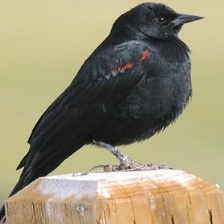
Species: TRICOLORED BLACKBIRD
Scientific name: AGELAIUS TRICOLOR